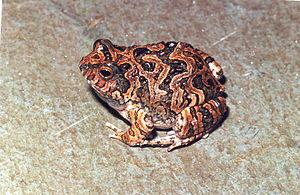
Physalaemus marmoratus est une espèce d'amphibiens de la famille des Leptodactylidae.